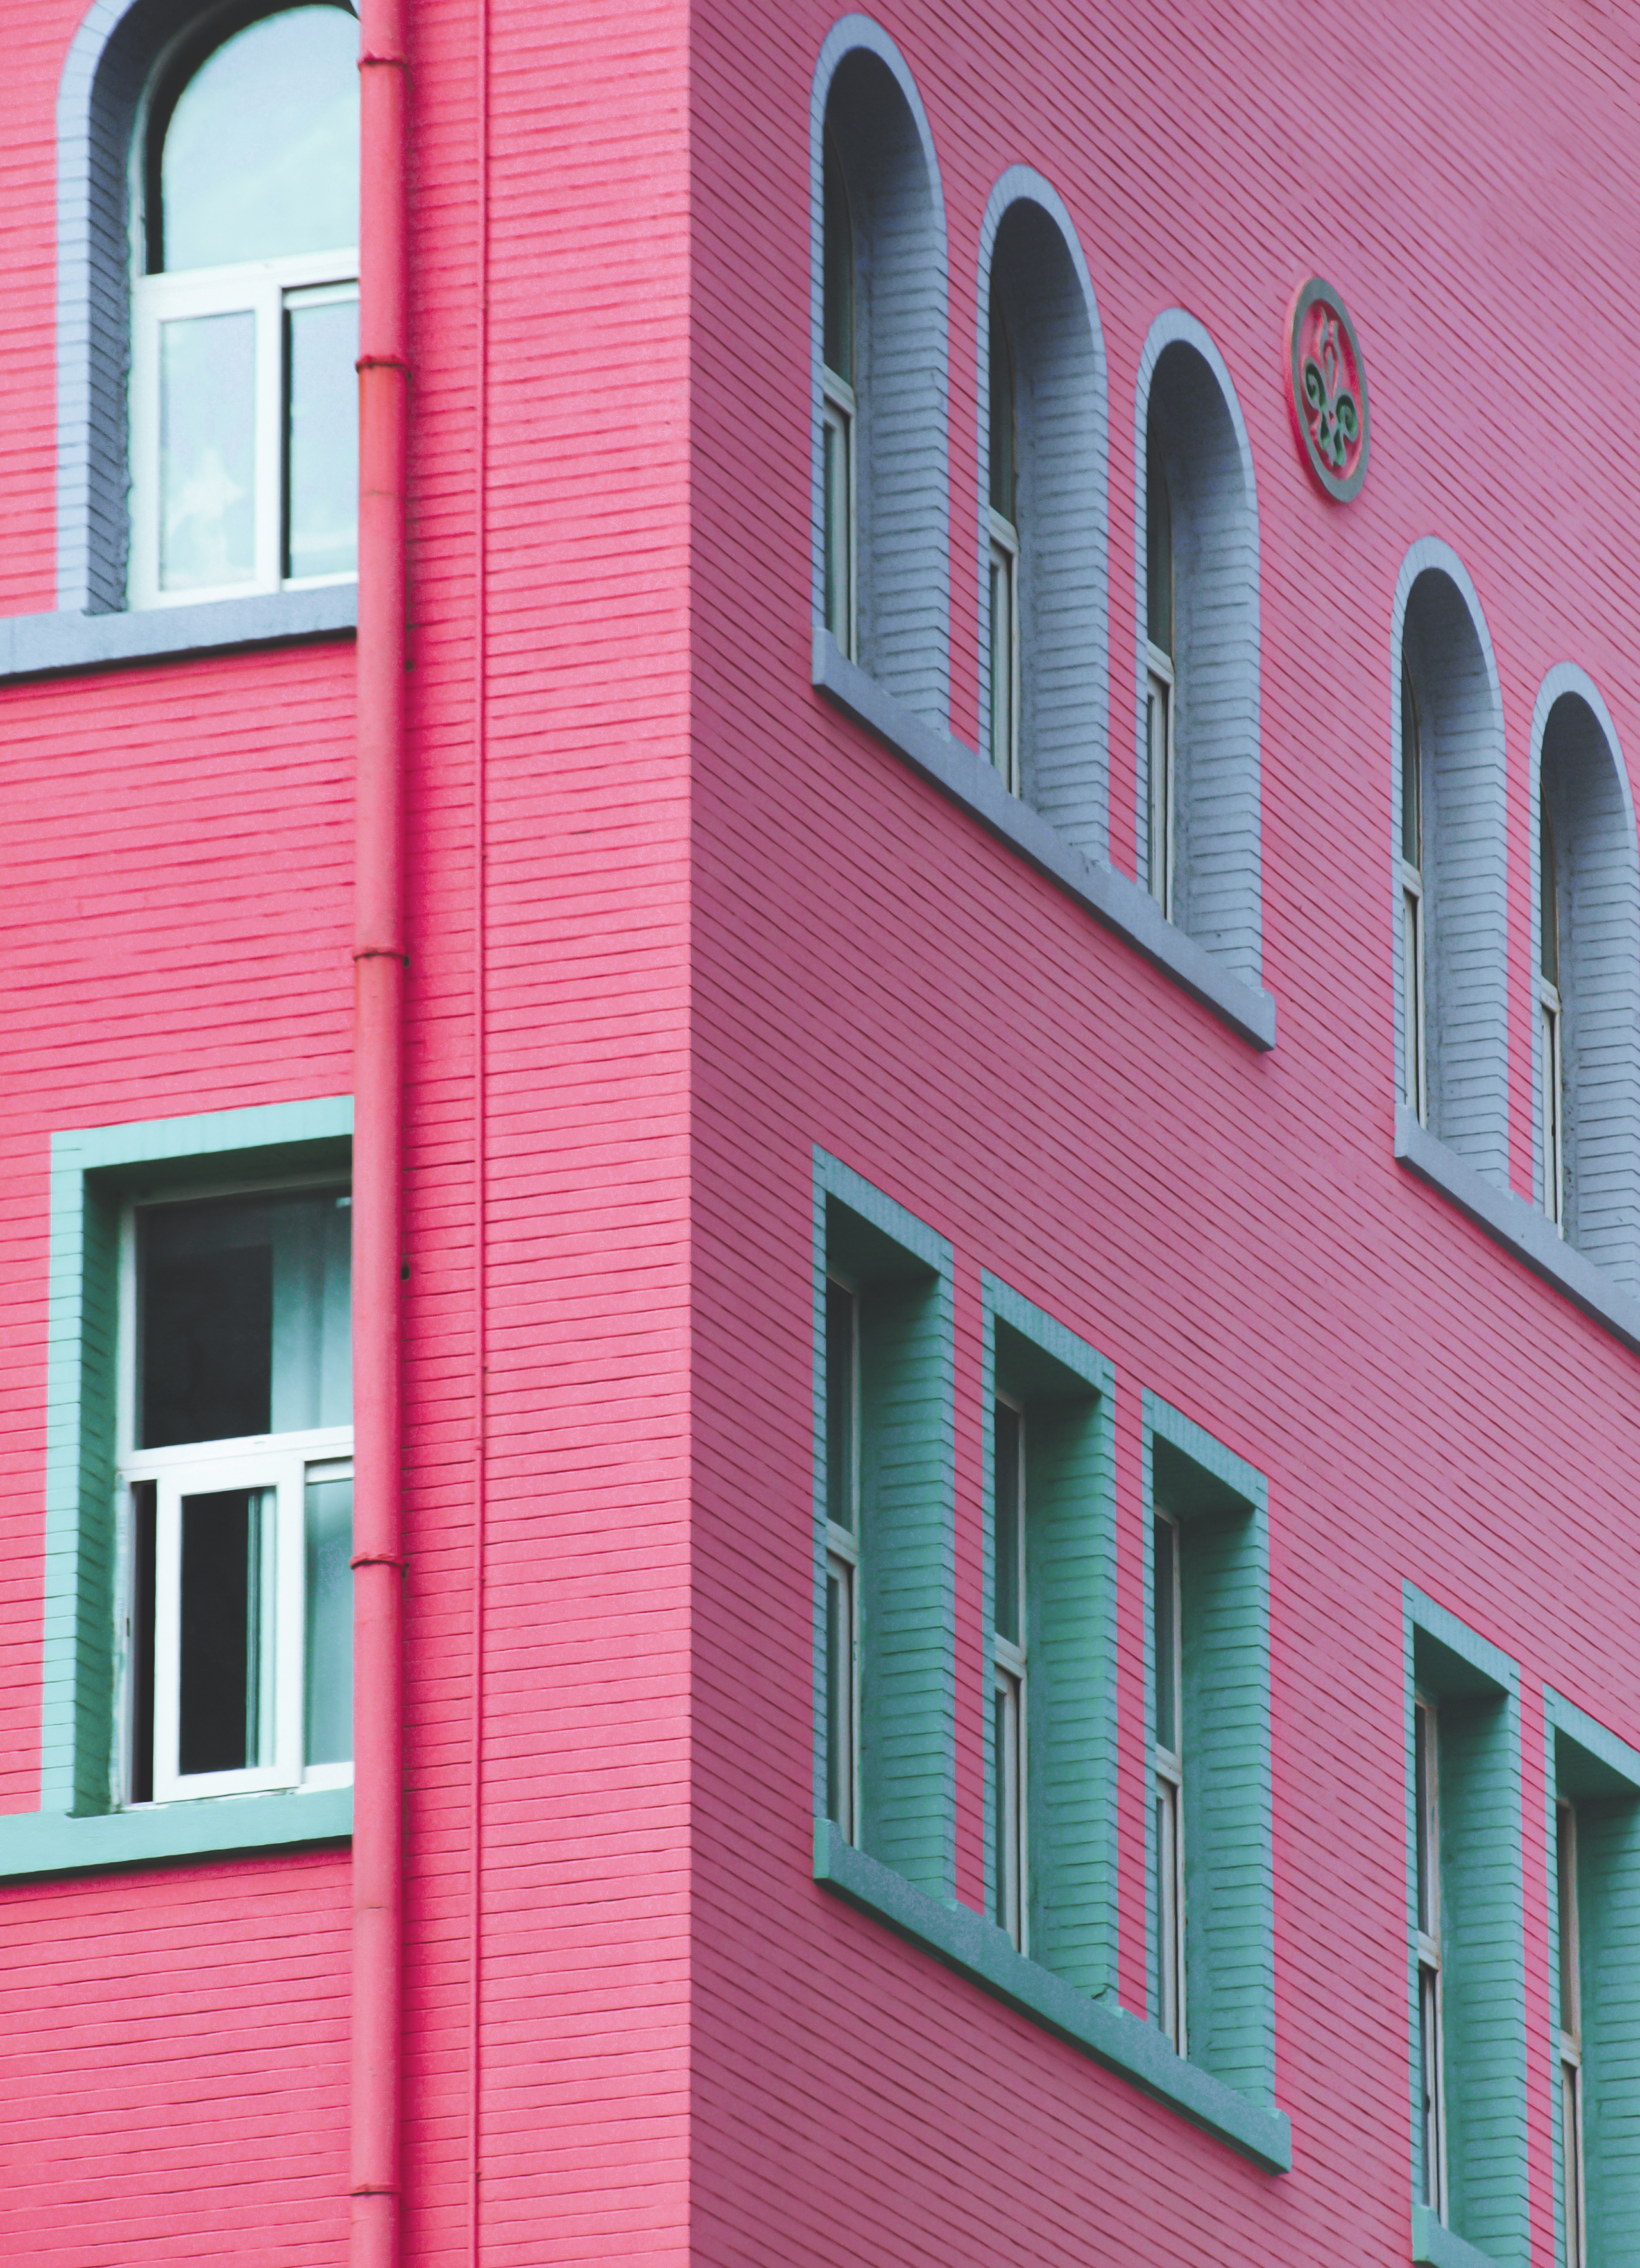
pink, red, green, architecture, facade, wall, window, building, brick, house, home, magenta, Material property, real estate, apartment, brickwork, sash window